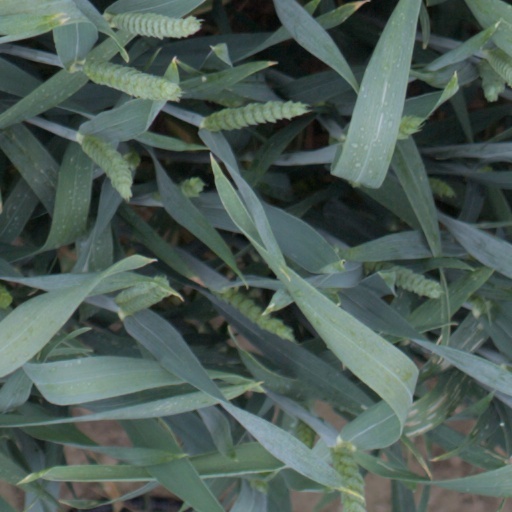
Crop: wheat